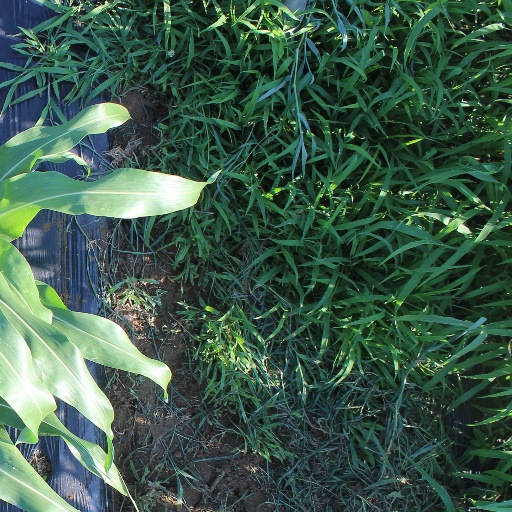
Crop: sorghum